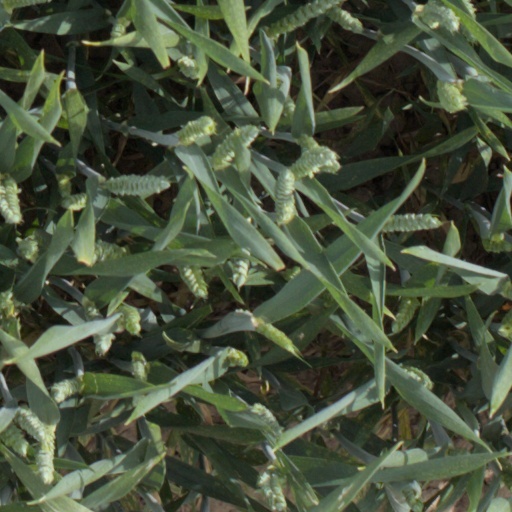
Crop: wheat